Debt relief

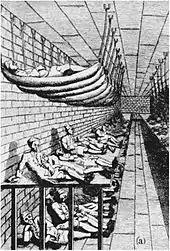
The sick men's ward at Marshalsea debtors' prison

If a debt cannot be or is not repaid, alternatives that were common historically but are now rare include debt bondage—including debt peonage: being bound until the debt is repaid; and debt slavery, when the debt is so great (or labor valued so low) that the debt will never be repaid—and debtors' prison.